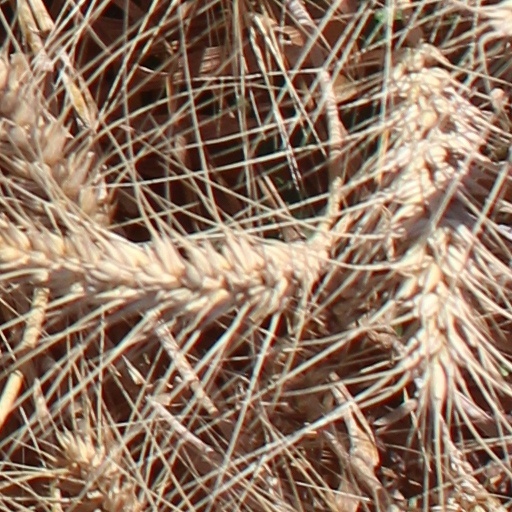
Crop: wheat